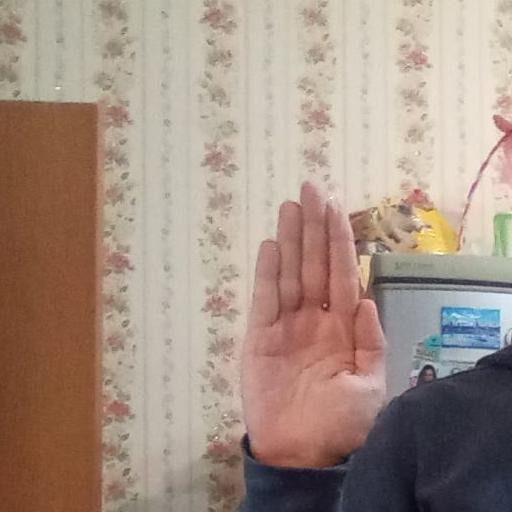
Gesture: stop